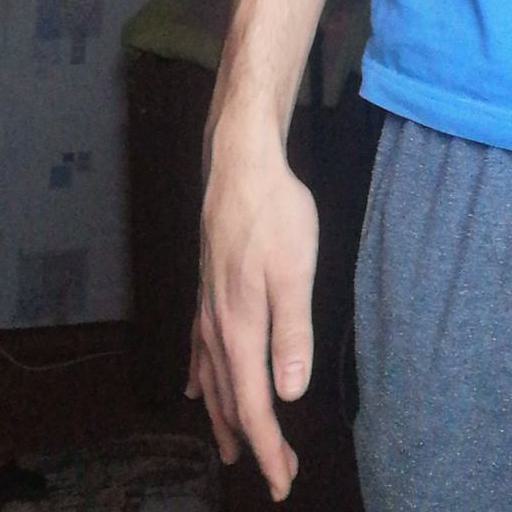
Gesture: no_gesture